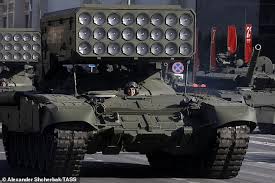
Label: Self Propelled Artillery